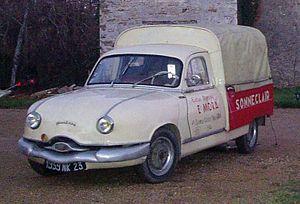
La Panhard Dyna Z est une automobile produite par Panhard de 1954 à 1959.